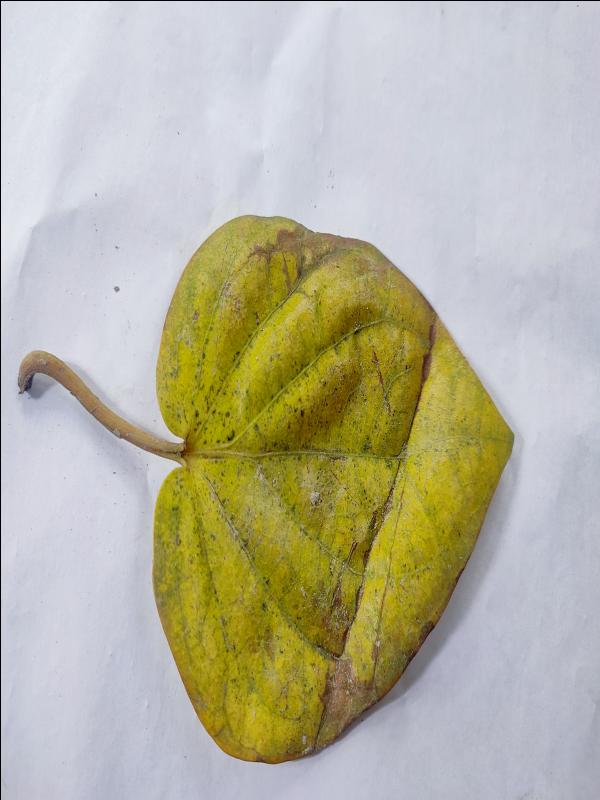
Label: Dried_Leaf